Oqil Oqilov

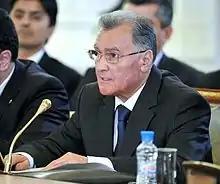
Oqilov in 2011

Oqil Ghaybulloyevich Oqilov (born 2 February 1944), alternatively transliterated as Akil Akilov, is a Tajikistani politician who served as the 7th prime minister of Tajikistan from 20 December 1999 to 23 November 2013. He is a member of the People's Democratic Party of Tajikistan.